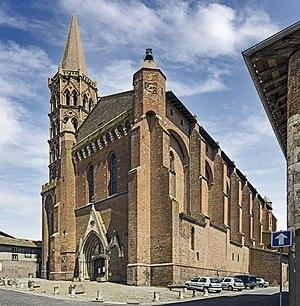
Cet article recense les monuments historiques de Tarn-et-Garonne, en France.
Cette liste recense les édifices gothiques, construits en brique, principalement dans l'ancienne région Midi-Pyrénées. Les caractéristiques du gothique méridional s’appliquent essentiellement à des édifices religieux, mais certains édifices civils construits dans la même période peuvent y être associés.
L’église Notre-Dame-de-l'Assomption est une église catholique située à Beaumont-de-Lomagne en France. L'édifice est classé au titre des monuments historiques en 1843.